Spacecraft attitude determination and control

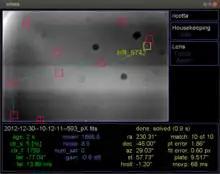
The STARS real-time star tracking software operates on an image from EBEX 2012, a high-altitude balloon-borne cosmology experiment launched from Antarctica on 2012-12-29

A "star tracker" is an optical device that measures the position(s) of star(s) using photocell(s) or a camera. It uses magnitude of brightness and spectral type to identify and then calculate the relative position of stars around it.